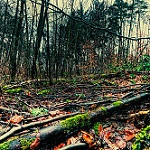
Label: forest